Kurukshetra district

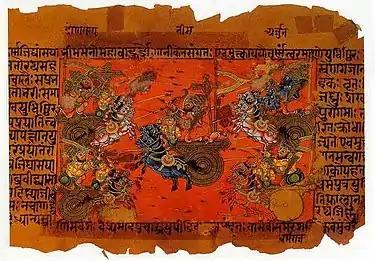
The Kurukshetra war depicted in a manuscript of the Mahabharata

The district derived its name from the ancient region of Kurukshetra, which literally means the land of the Kurus. It is believed that the Kurukshetra war described in the Puranas and the war was fought here and Shri Krishna preached the Bhagavat Gita to Arjuna on the battlefield before the war.